Francis Skinner

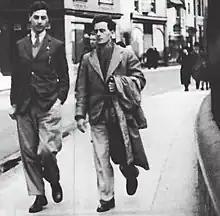
Francis Skinner (left) and Ludwig Wittgenstein (right) walking with one another in Cambridge

Sidney George Francis Guy Skinner (191211 October 1941) was a friend, lover and collaborator of the Austrian philosopher Ludwig Wittgenstein.